Siege of Bintan

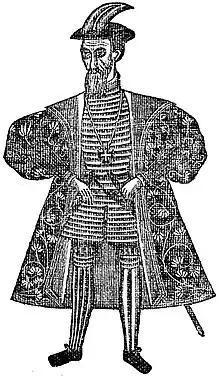
Dom Pedro Mascarenhas.

The Portuguese began by bombarding a stockade Mahmud Shah had built on an islet by the entrance to the canal, with the galleon, a carrack and the two batels protected by pavises and heavy rope mats. The Sultan's forces responded with their own artillery which was lighter than those of the Portuguese. Unable to seriously damage their vessels, the Sultan's forces abandoned the islet an hour later and the Portuguese captured 20 light artillery pieces there. The following day, the Portuguese proceeded in similar manner against another stockade located on another islet protecting the channel, which was likewise abandoned.